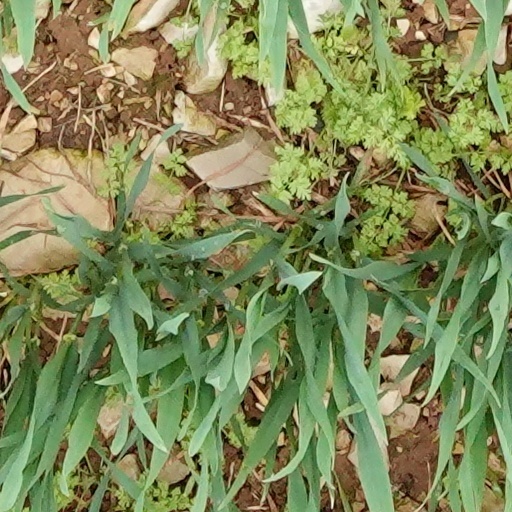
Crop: wheat